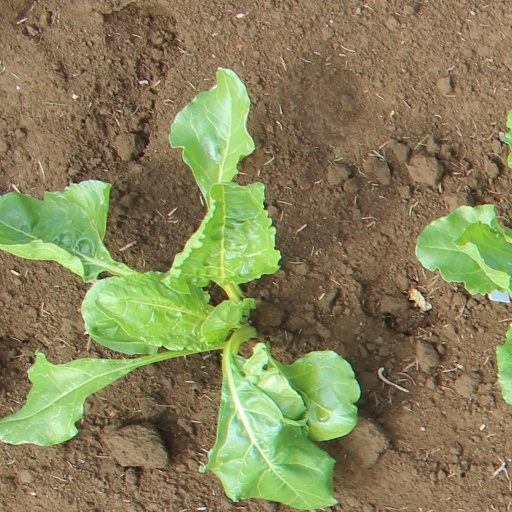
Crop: sugar beet